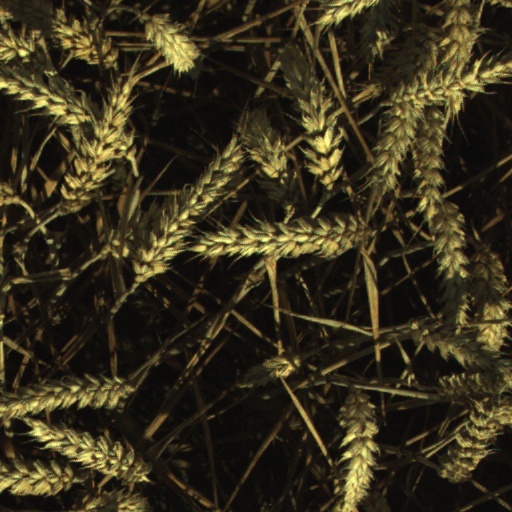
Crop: wheat